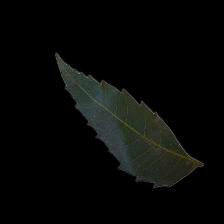
Plant: Neem